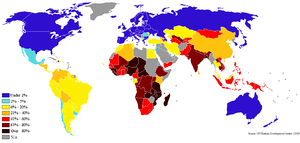
En 1992, l'Assemblée générale de l'ONU, se félicitant que certaines organisations non gouvernementales, à l’initiative de l’une d’entre elles, aient décidé dans de nombreux pays de faire du 17 octobre la Journée mondiale du refus de la misère, a décidé que cette date marquerait la Journée internationale pour l'élimination de la pauvreté.